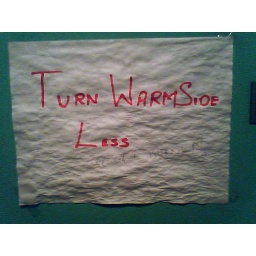
A sign near the sink in a bathroom in Jersey City, NJ.